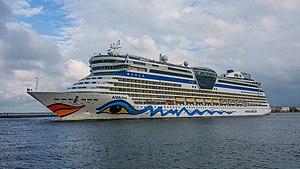
Le MS AIDAdiva est un navire de croisière appartenant à la société Aida Cruises du Carnival corporation & PLC.